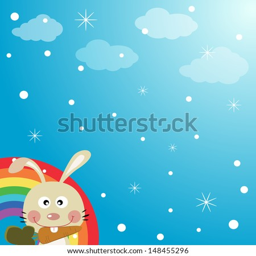
rabbit in the sky with rainbow